Pheasant Inn, Bassenthwaite

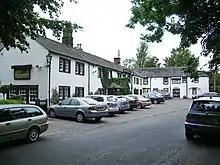
The Pheasant Inn

The Pheasant Inn is a public house at The Pheasant Inn, Bassenthwaite, Cumbria CA13 9YE. It is Grade II listed.